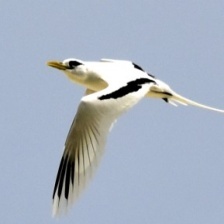
Species: WHITE TAILED TROPIC
Scientific name: PHAETHON LEPTURUS